Walla Walla, Washington

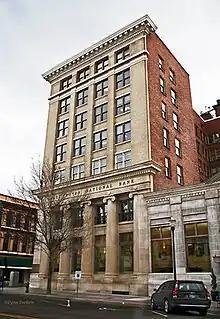
Baker Boyer Bank building, built in 1911

In 1855, the Walla Walla Treaty Council was held at Waiilatpu between the Washington Territorial Assembly and the tribal leaders of the surrounding area. Despite the indigenous people citing Tamanwit (natural law), the following year the natives agreed to surrender millions of acres of land for a native reservation and $150,000. The Umatilla Indian Reservation's boundaries eventually shrunk to less than .